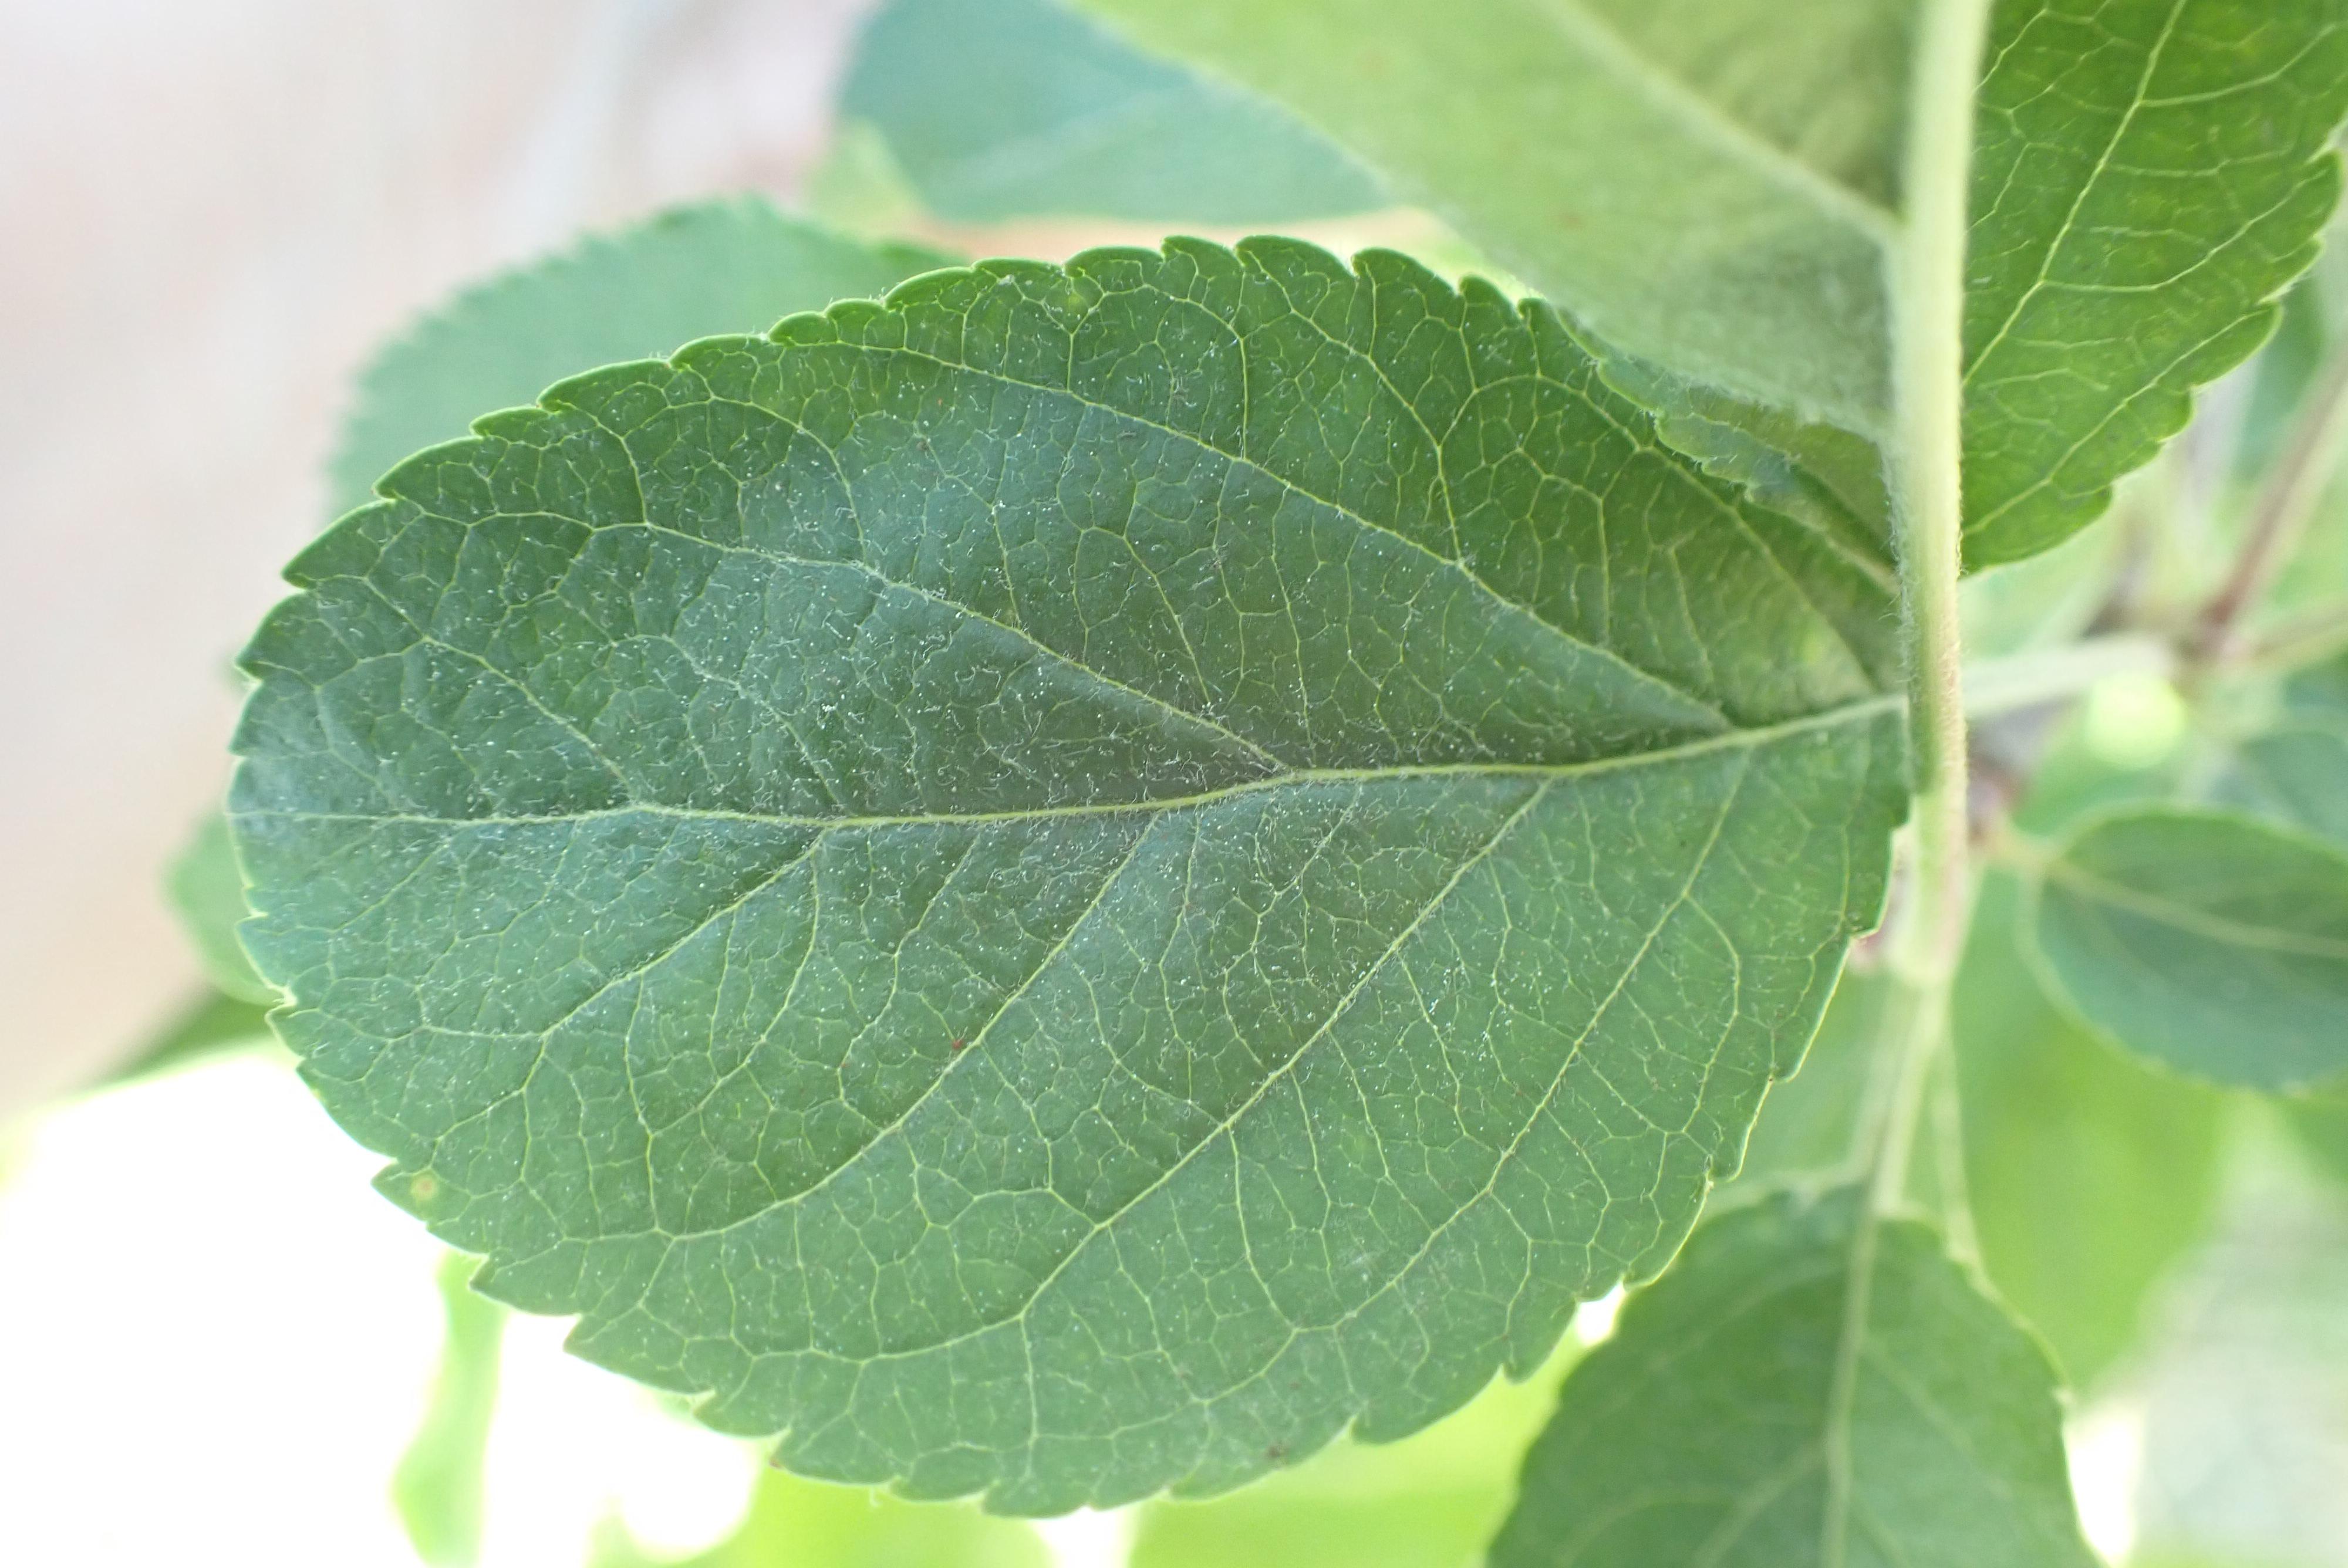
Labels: healthy